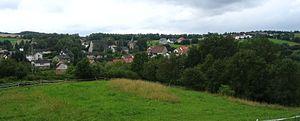
Daubach est une municipalité allemande située dans le land de Rhénanie-Palatinat et l'Arrondissement de Bad Kreuznach.